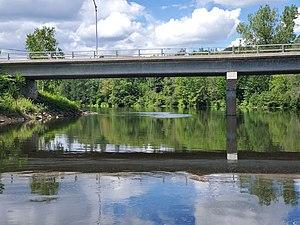
Pont de la route 348 enjambant la rivière Ouareau, à Rawdon, Québec en fin juillet. Ce pont est situé au sud-ouest du village.
La rivière Ouareau est un affluent de la rivière L'Assomption traversant la région administrative de Lanaudière, au Québec, au Canada.
La route 348 est une route régionale québécoise située sur la rive nord du fleuve Saint-Laurent. Elle dessert les régions administratives de Lanaudière et de la Mauricie.